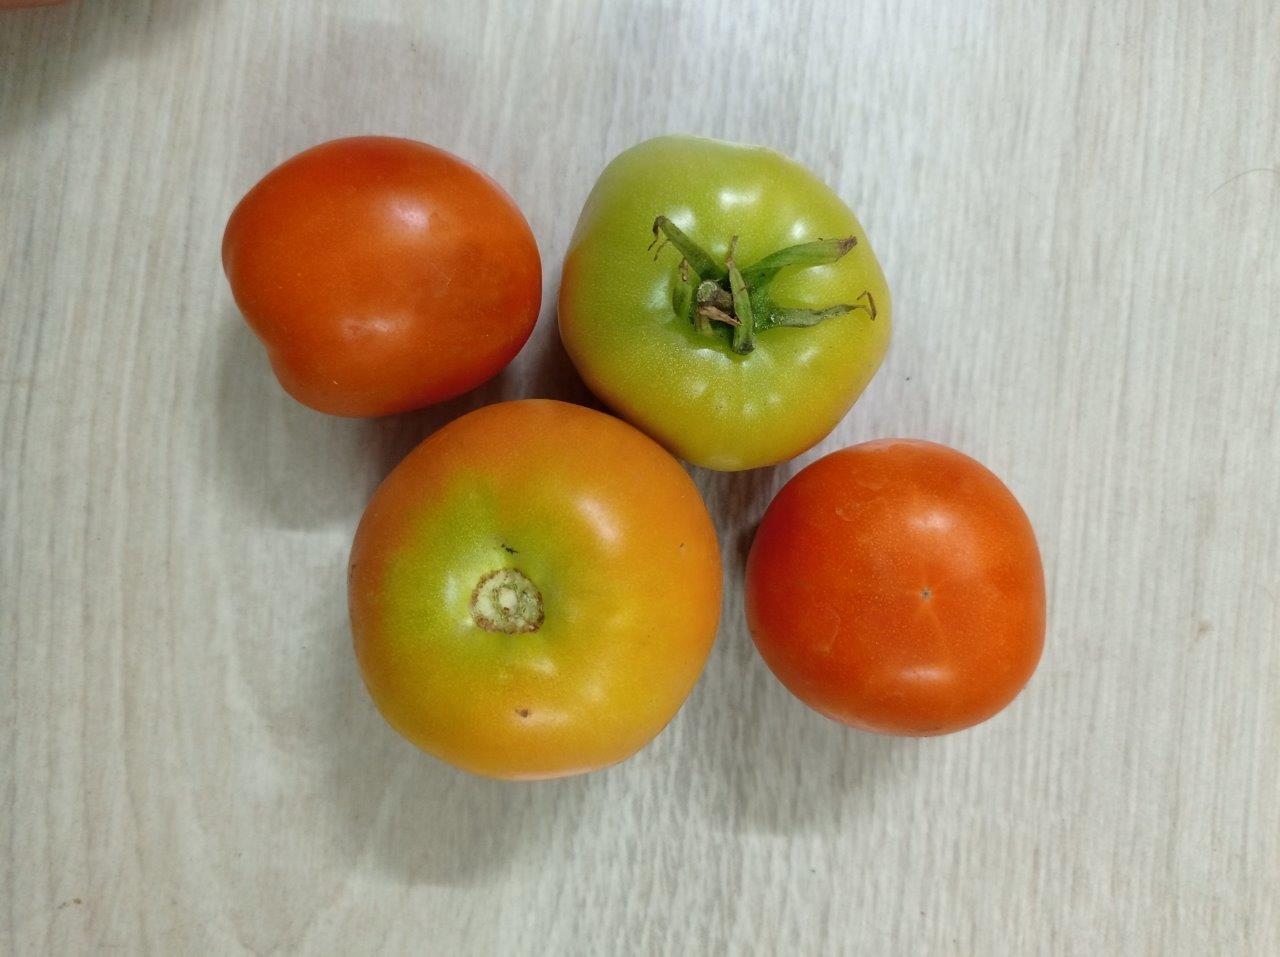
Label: Fresh